Bohemian matrices

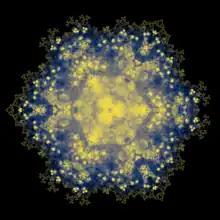
A density plot of all eigenvalues of all dimensions in 15x15 Bohemian upper Hessenberg zero diagonal matrices with population cube roots of -1

Bohemian matrices are used in software testing, particularly in linear algebra applications. They are often distinctly represented on computers and are identifiable for extreme behavior through exhaustive search (for small dimensions), random sampling, or optimization techniques. Steven E. Thornton utilized these concepts to develop a tool that solved over two trillion eigenvalue problems, revealing instances of convergence failure in some popular software systems.